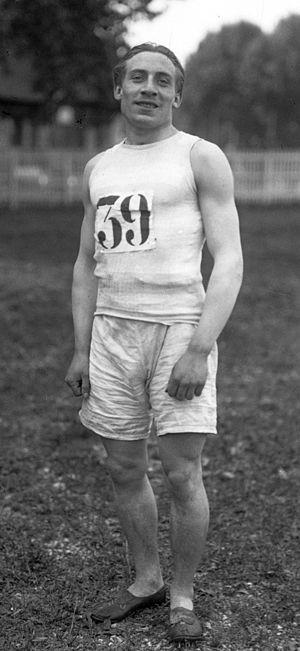
René Fernand Alexandre Mourlon est un athlète français spécialiste du sprint.